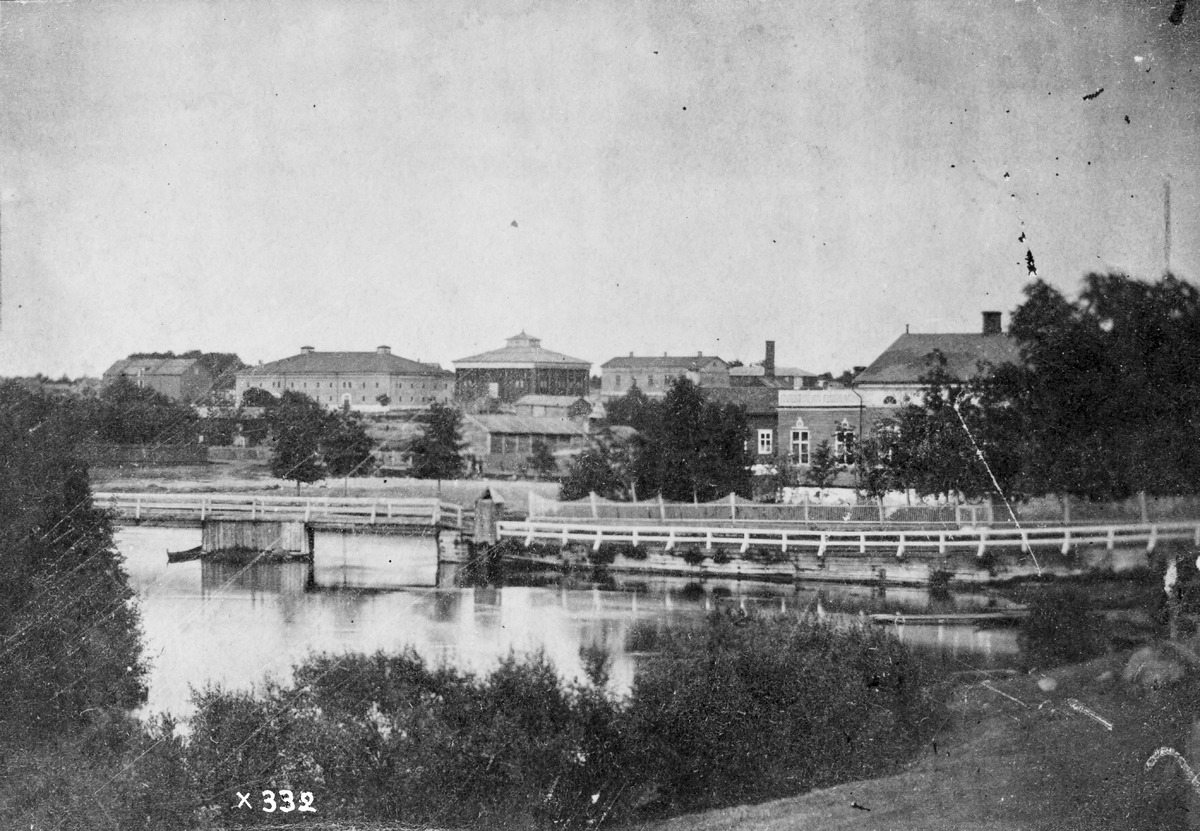
Maisema
A view
sisällön kuvaus: Maisema luultavasti Oulusta. Mahdollisesti reprokuvattu vanhemmasta kuvasta 1930-luvulla. content description: A view probably from Oulu. Possibly reproduced from an older picture in the 1930's.
Vuosi: 1934
Paikka: , Suomi, Suomi
Aiheet: yleiskuva; sillat; maisema; bridges; landscape; scene